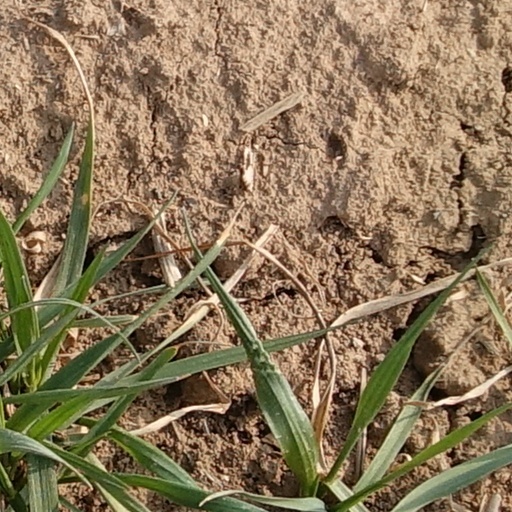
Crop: wheat